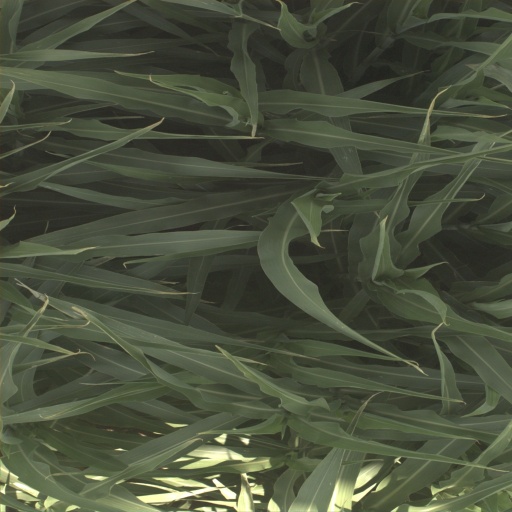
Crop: sorghum